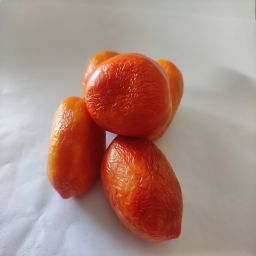
Crop: Tomato
Quality: Old